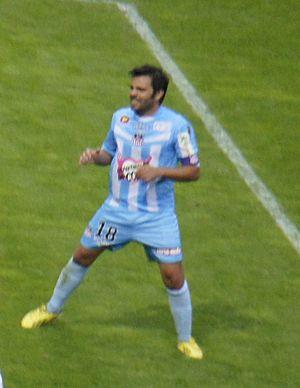
J. Cavalli en mai 2013.
Johan Cavalli est un footballeur corse né le 12 septembre 1981 à Ajaccio. Il évolue au milieu de terrain. Il est le fils de Jean-Michel Cavalli.